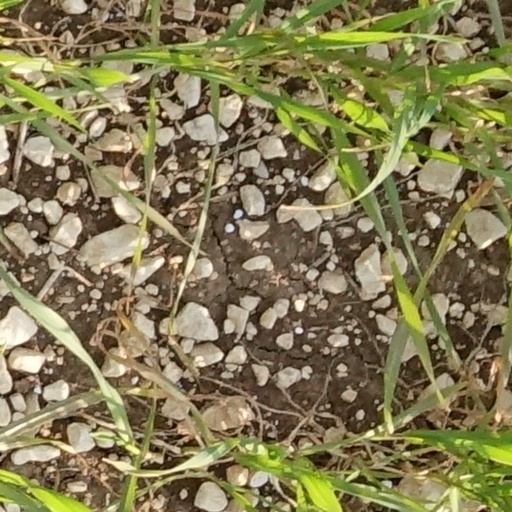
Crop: wheat